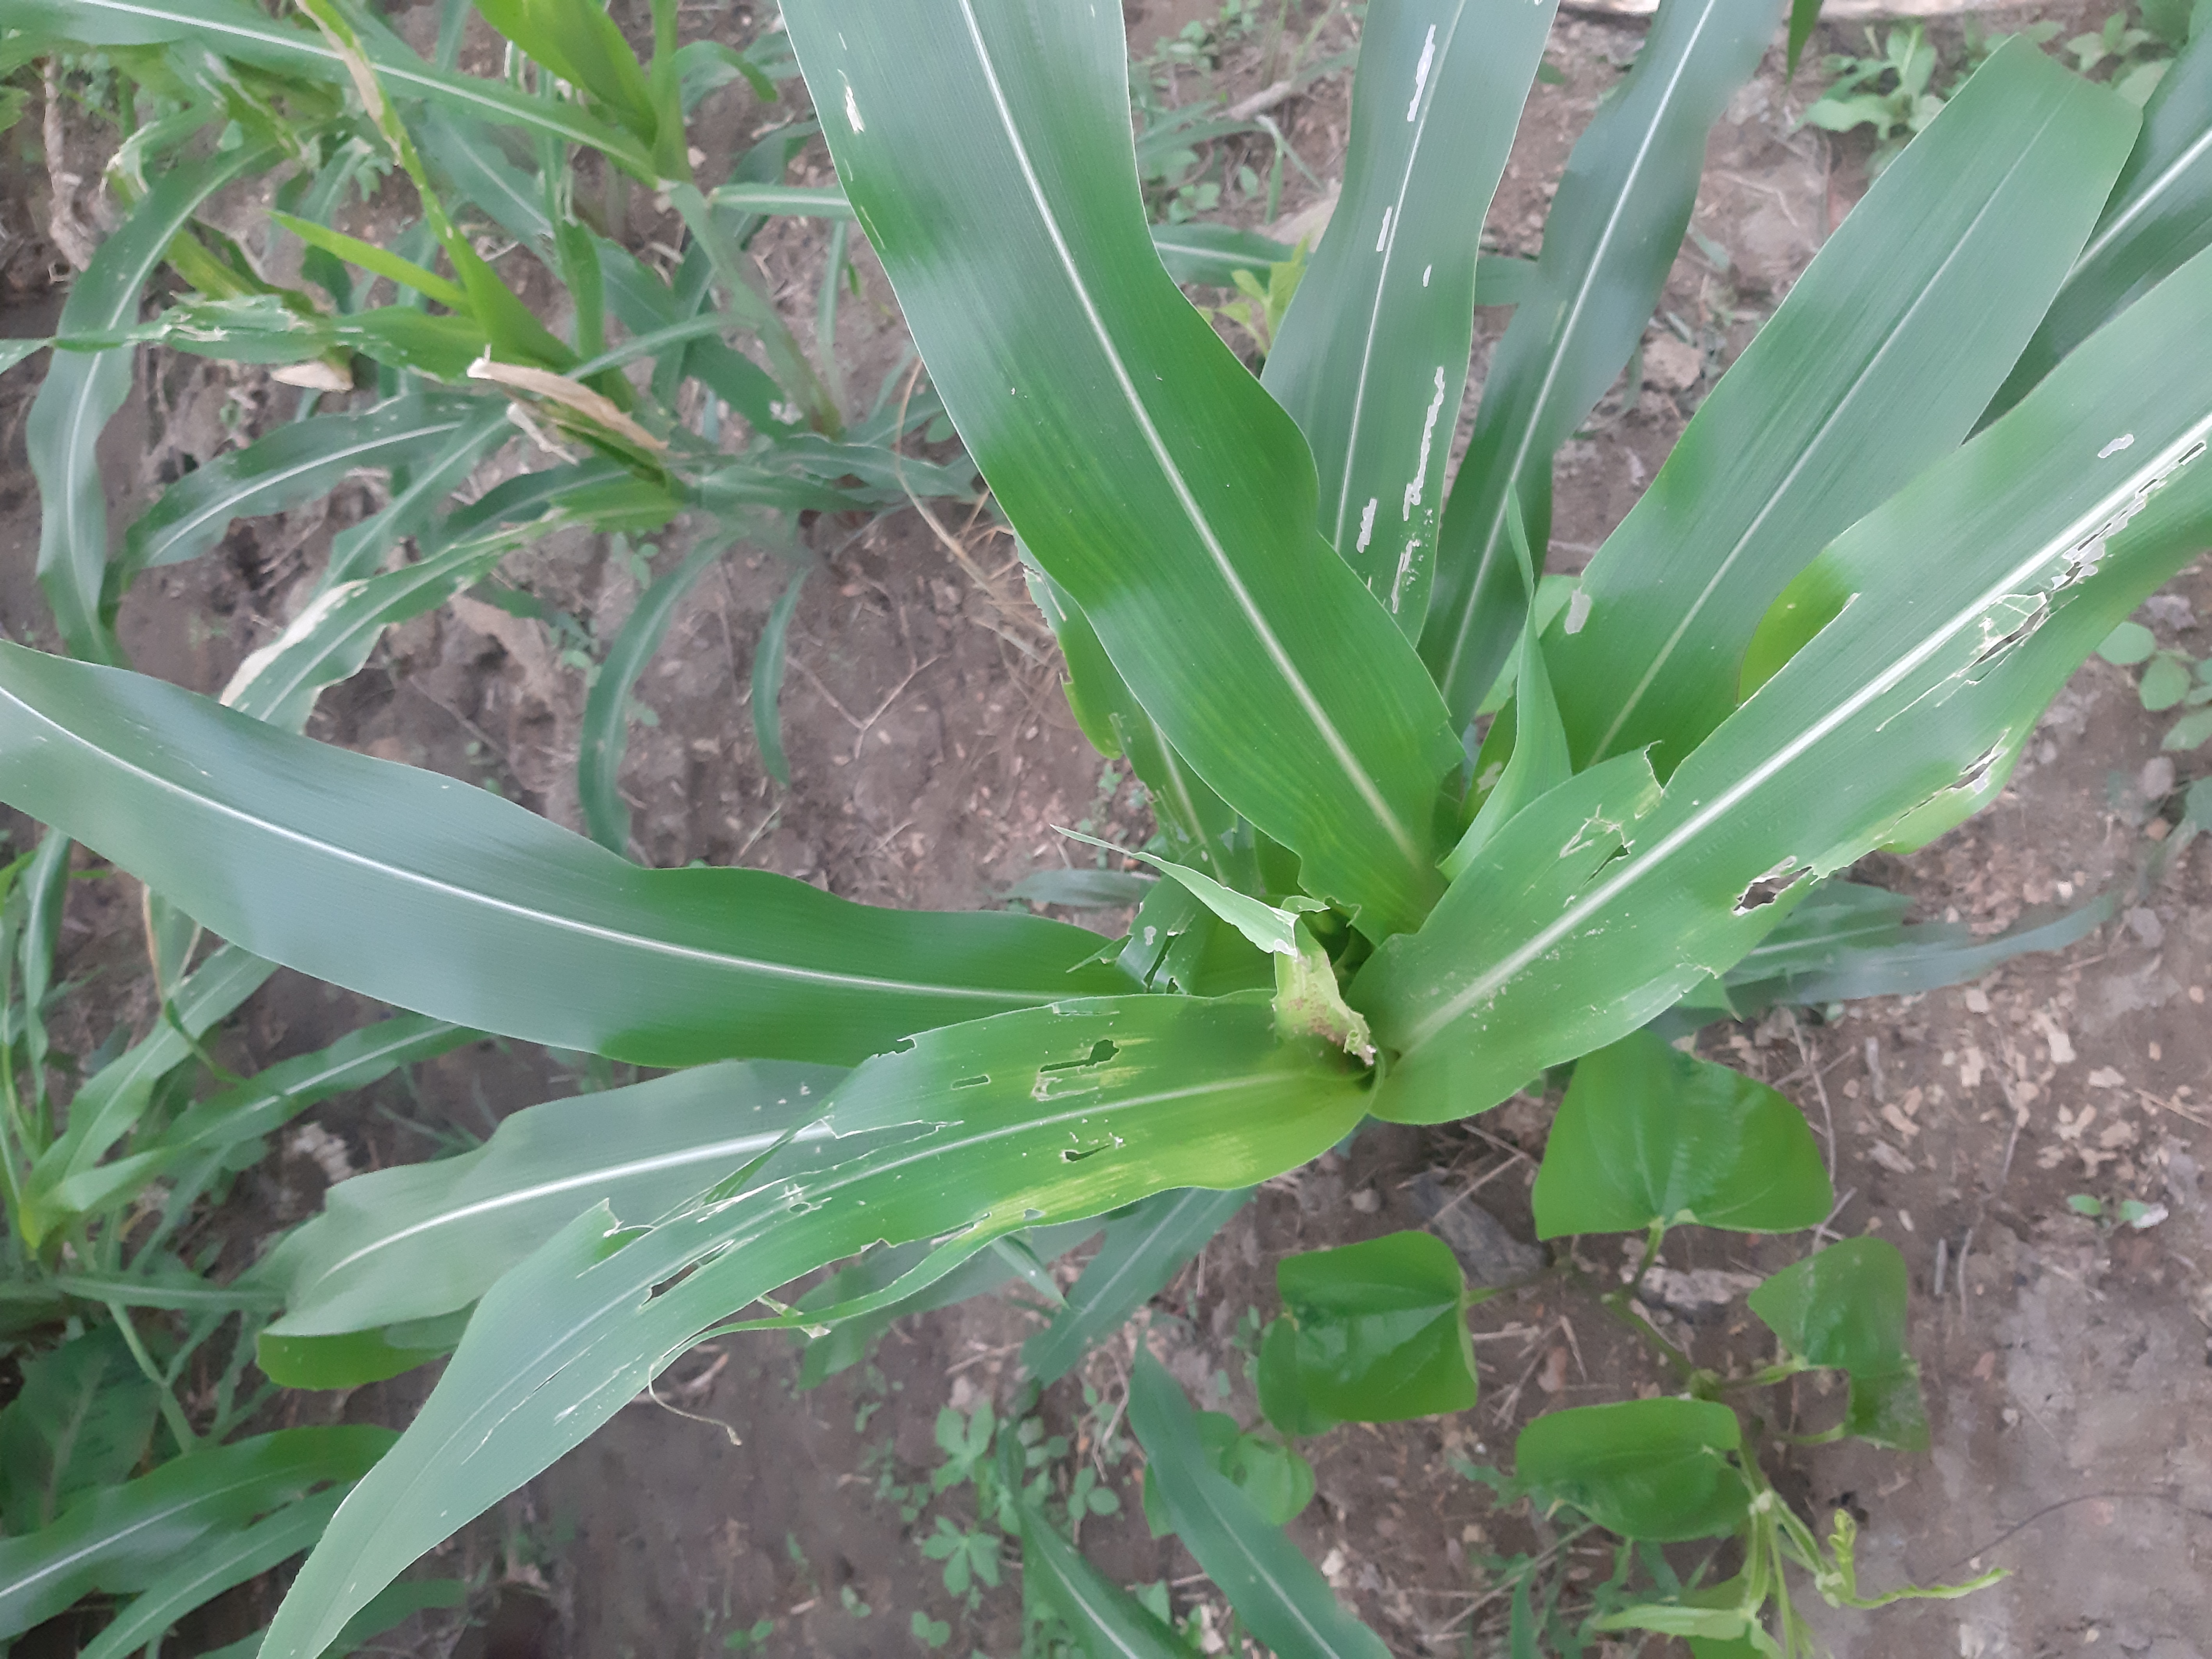
Label: spodoptera_frugiperda